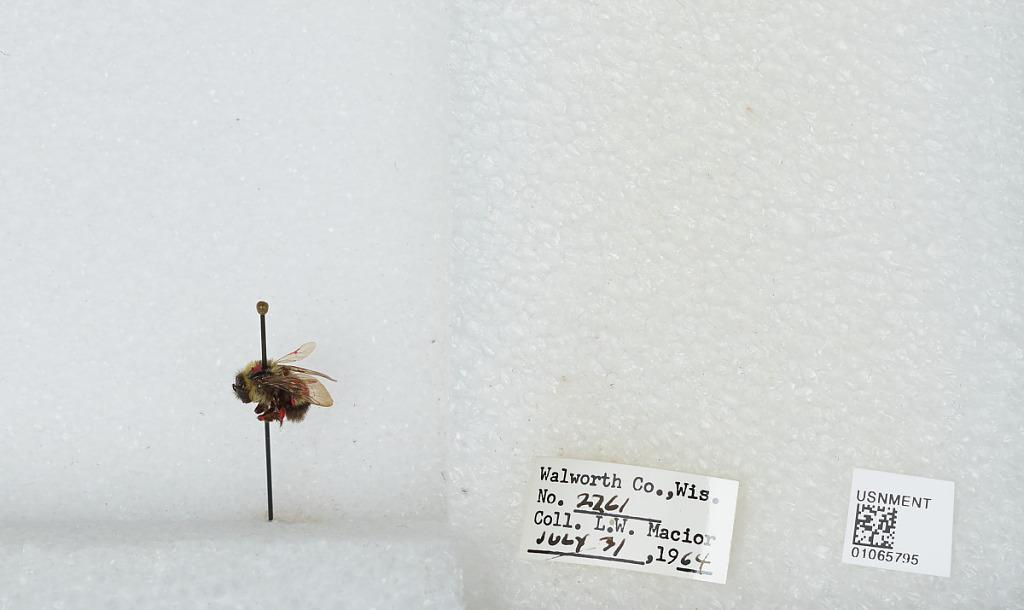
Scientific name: Bombus (Bombus) affinis Cresson
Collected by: L. Macior
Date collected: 1964-7-31
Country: United States
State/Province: Wisconsin
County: Walworth
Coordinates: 42.67, -88.54